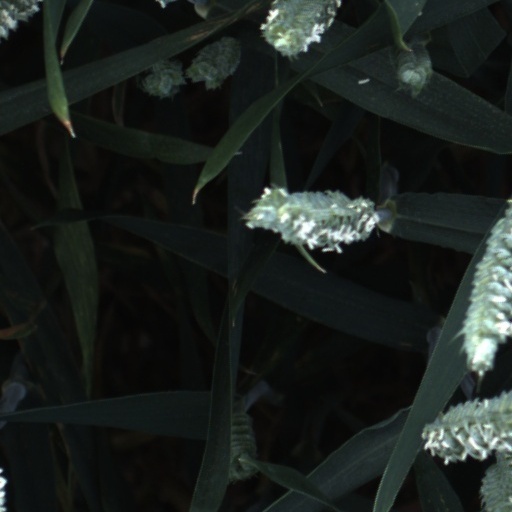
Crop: wheat